Caravan (band)

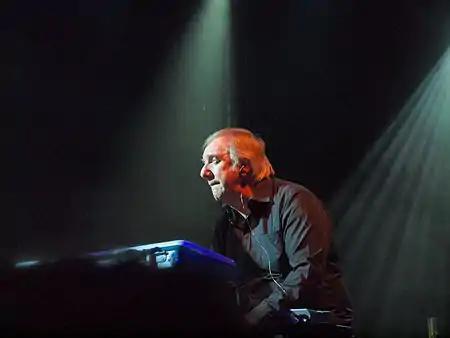
Jan Schelhaas performing with Caravan in 2012

In 1980 Caravan resumed recording and activity and recorded The Album with a lineup that included Dek Messecar on bass and vocals, David Sinclair, keyboards; Richard Coughlan, drums; Geoff Richardson, viola, guitars, vocals, and flute; and Pye Hastings guitar and vocals. The single taken from "Heartbreaker" returned the group to the charts in the UK and they had some TV appearances in France. Although this formation did not last long, since the following year the group was restructured again with the original formation and they recorded a version of "Back to Front" with the addition of Mel Collins on sax.